English Electric Lightning

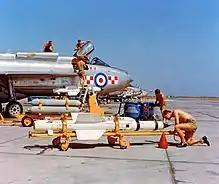
56 Sqn Lightning receives Firestreaks at Akrotiri, 1963.

Early versions of the Lightning were equipped with the Ferranti-developed AI.23 monopulse radar, which was contained right at the front of the fuselage within an inlet cone at the centre of the engine intake. Radar information was displayed on an early head-up display and managed by onboard computers. The AI.23 supported several operational modes, which included autonomous search, automatic target tracking, and ranging for all weapons; the pilot attack sight provided gyroscopically-derived lead angle and backup stadiametric ranging for gun firing. The radar and gunsight were collectively designated the AIRPASS, for "Airborne Interception Radar and Pilot Attack Sight System". The radar was successively upgraded with the introduction of more capable Lightning variants, such as to provide guidance for the Red Top missile.